Hickman Row

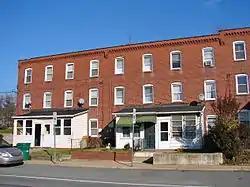
Hickman Row, November 2010

Hickman Row is a set of historic rowhouses and national historic district located at Claymont, New Castle County, Delaware. It encompasses 24 contributing buildings and 1 contributing structure. It was built about 1919 and consists of two blocks of row houses constructed by the Worth Steel Corporation to house their African American workforce. Each brick rowhouse has approximately 1,350 square feet with three bedrooms and one bathroom. The houses were sold to individuals by the Colorado Fuel and Iron Corporation in 1962–1963.